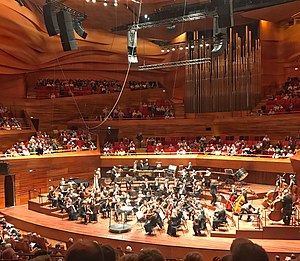
DR Koncerthuset
Koncertsalen i DR Koncerthuset.
DR Koncerthuset, også kendt som Koncerthuset i DR Byen eller Segment 4, er et koncerthus i DR Byen i Ørestaden på Amager. Det er Jean Nouvel og hans tegnestue, der står bag designet. Huset, der er på 26.000 m² fordelt på 7 planer, har omkring 200 rum og fire sale.